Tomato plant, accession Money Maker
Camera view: vertical (180 deg); turntable rotation: 0 degrees
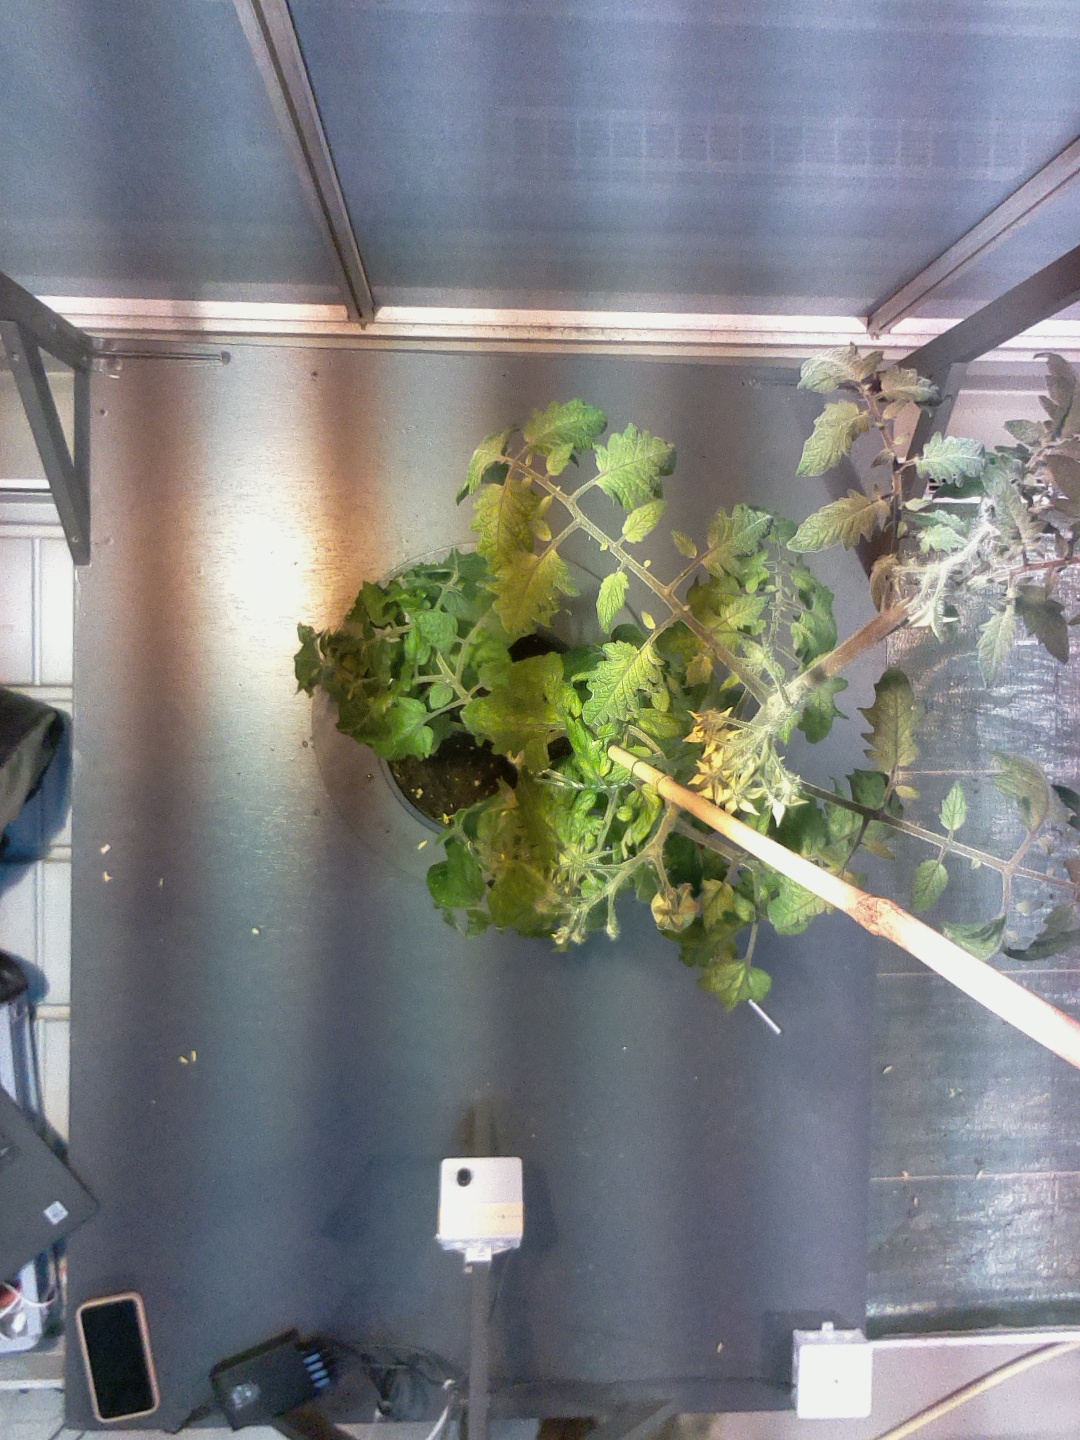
BBCH growth stage 71: 10%-20% of final fruit size